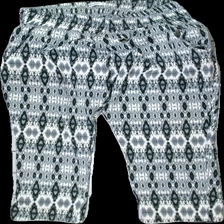
View: front
Type: Trousers
Category: Ladies
Brand: Not in the list
Brand text on label: Miss Millo
Colors: Grey, Black, White
Material: 100% polyester
Pattern: Other
Cut: Loose
Size: M
Season: All
Price range: <50
Recommended usage: Reuse
Description: byxor med mönster